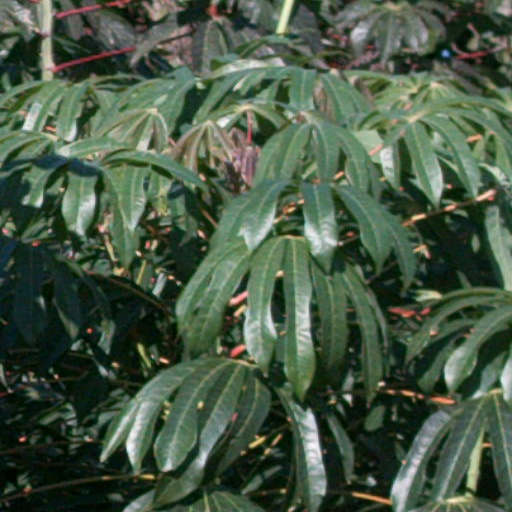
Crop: cassava